British Rail corporate liveries

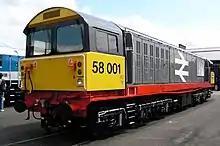
Class 58 (no. 58001) sporting the original Railfreight livery

Upon sectorisation, most secondary passenger routes which did not fall under the InterCity or Network SouthEast banner were redesignated as "Regional Railways" (originally "Provincial"). A livery was created similar to ScotRail's, but with the upper dark grey bodyside replaced with a dark blue. A number of sets of coaching stock and a handful of locomotives received the livery, as well as most new multiple units and some existing ones.